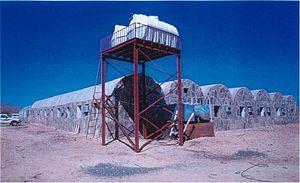
École avec son réservoir d'eau
L'Arabie saoudite ou Arabie séoudite, nommée également le royaume d'Arabie saoudite, est une monarchie absolue islamique dirigée par la dynastie des Saoud, depuis sa création en 1932 par Abdelaziz ibn Saoud. Peuplée de 33 millions d'habitants, occupant 80 % de la péninsule Arabique, c'est le plus grand pays du Moyen-Orient avec une superficie de plus de deux millions de kilomètres carrés, et le deuxième plus grand des pays du monde arabe, après l'Algérie.